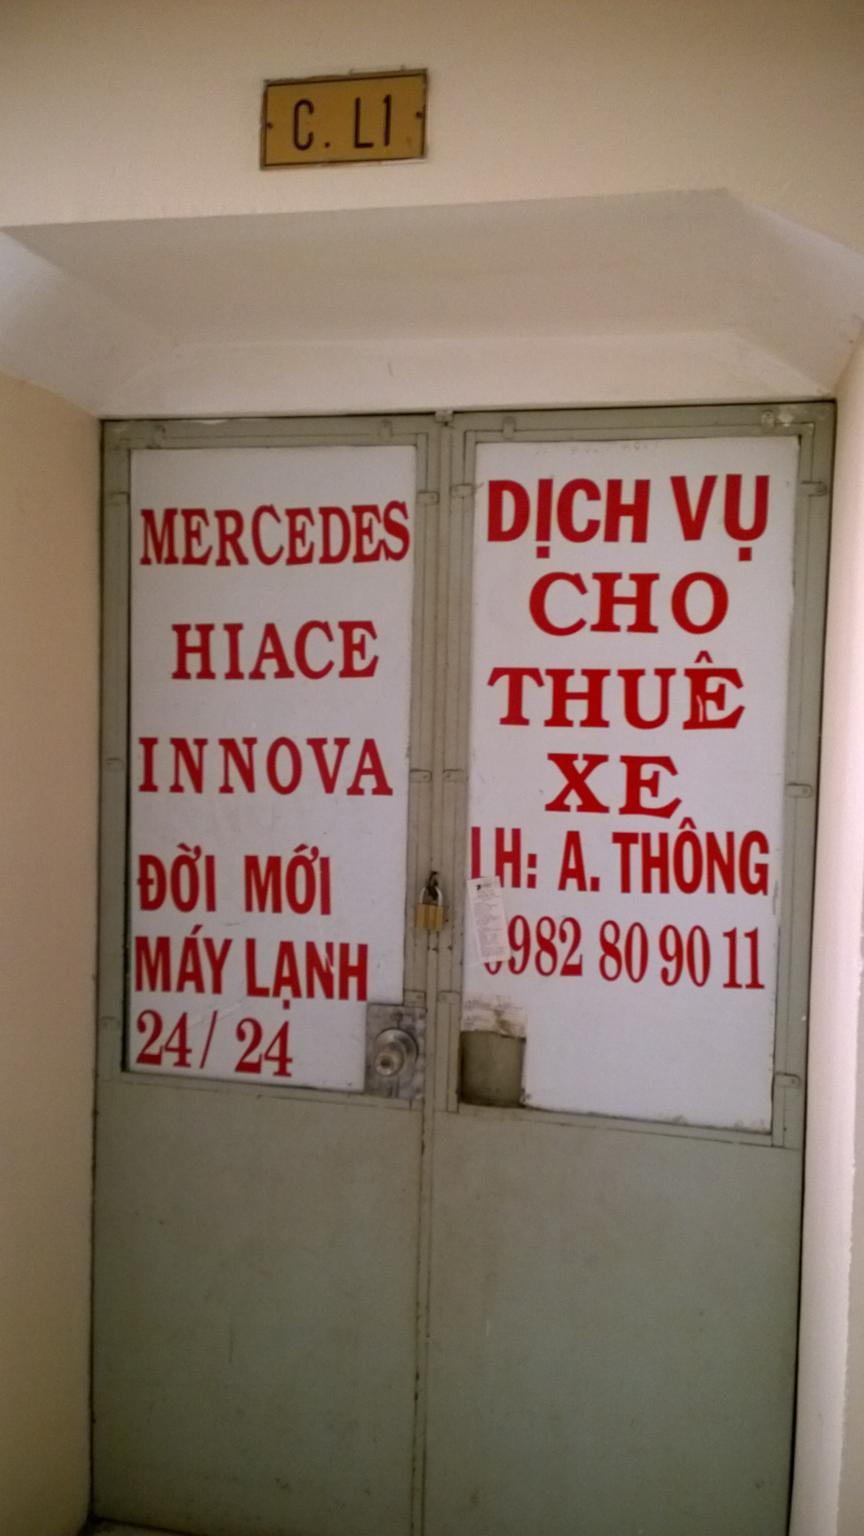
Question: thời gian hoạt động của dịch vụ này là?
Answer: thời gian hoạt động của dịch vụ này là 24/24